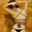
Label: woman